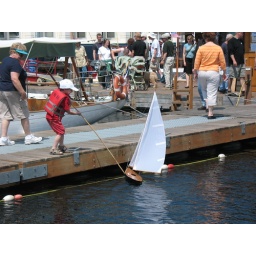
A little boy tries to turn the wooden boat back out into the sea. Hosted by the Center for Wooden Boats